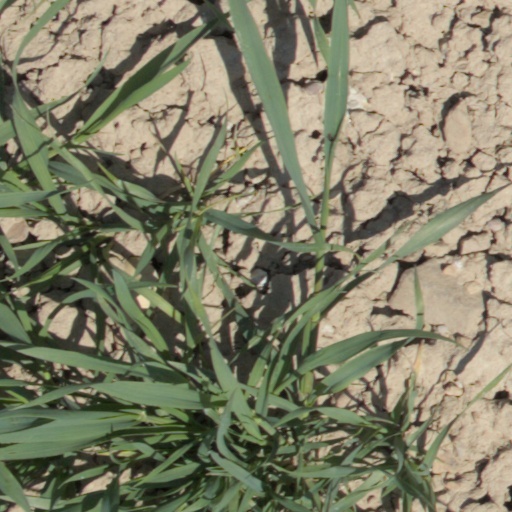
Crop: wheat